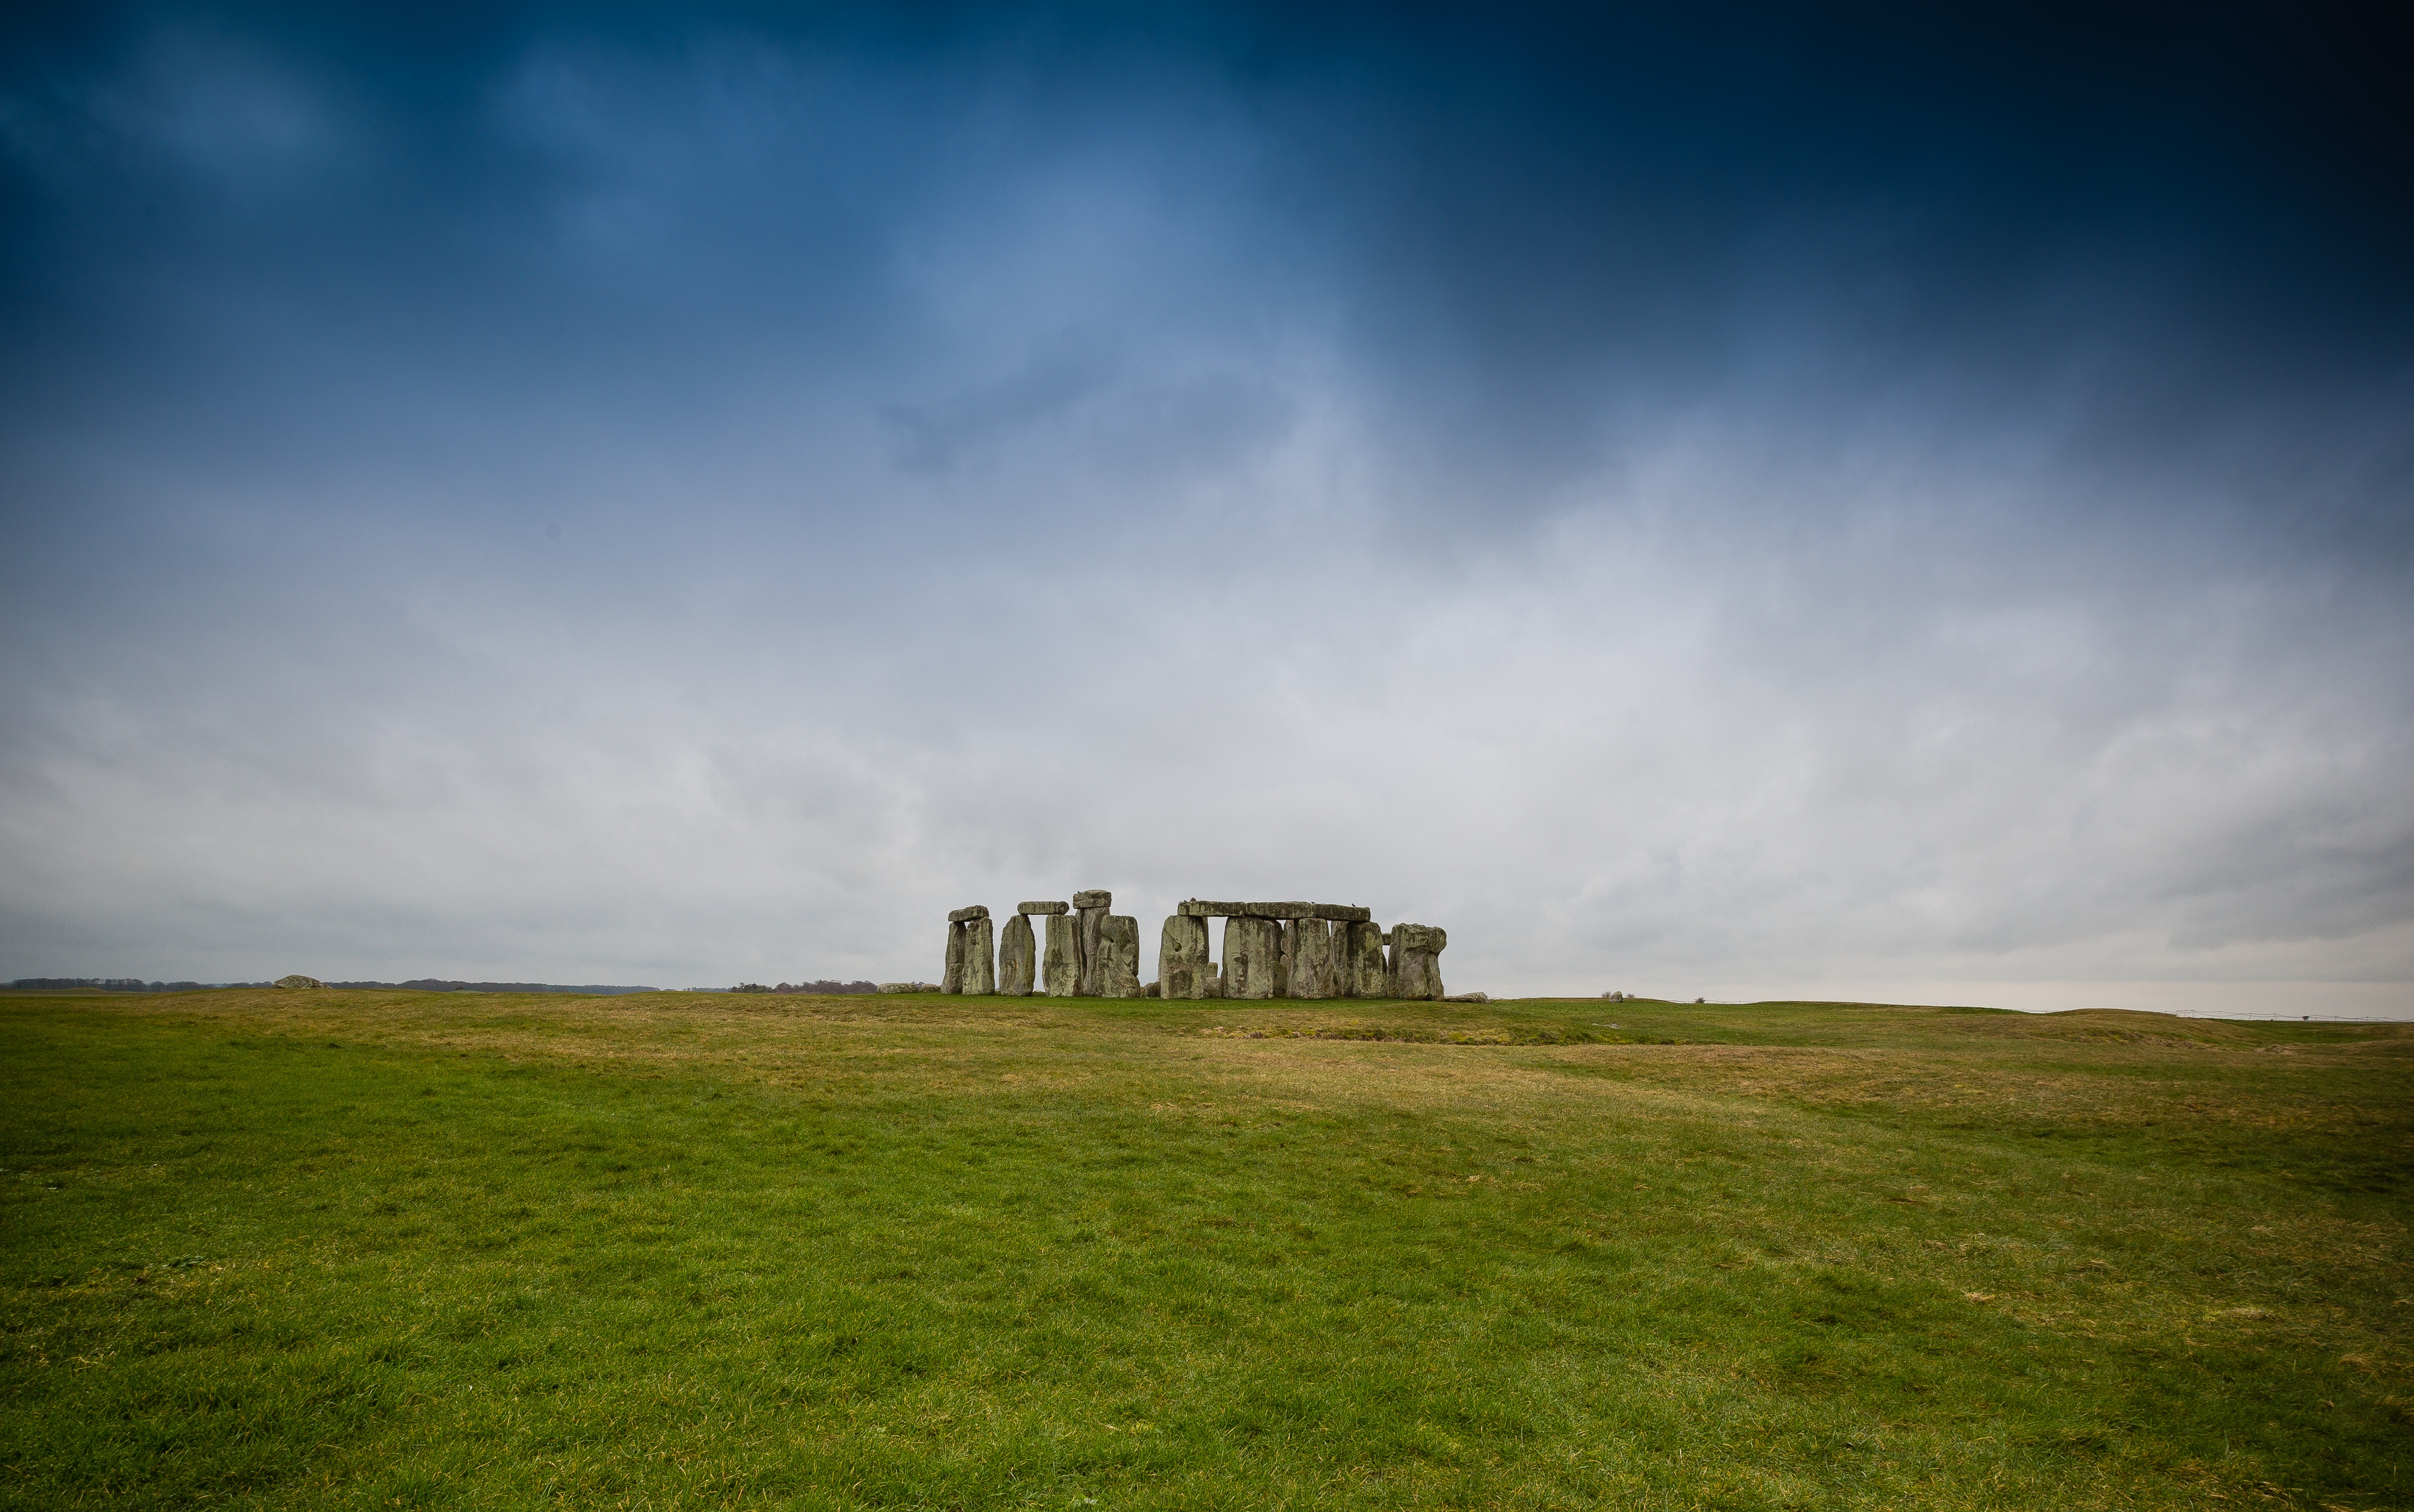
landscape, sea, coast, nature, grass, horizon, light, cloud, sky, sunrise, mist, field, meadow, prairie, sunlight, morning, hill, wind, dawn, atmosphere, monument, tourist, dusk, evening, tower, weather, ancient, landmark, attraction, tourism, terrain, plain, england, grassland, heritage, unesco, prehistoric, rural area, neolithic, stone henge, meteorological phenomenon, natural environment, atmospheric phenomenon, atmosphere of earth